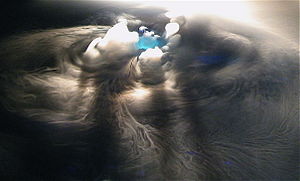
Tøris
Fordampende tøris i vand
Tøris er kuldioxid i fast form, og fremstilles ved ekspandering af den flydende CO₂. Dette foregår ved at lede det væskeformige kuldioxid ud af en tank med et tryk på 50 bar. Herefter vil væsken krystallisere og kan komprimeres til piller, blokke og andre former. Disse kan tjene flere formål såsom nedkøling af levnedsmidler eller rengøring. Tøris overgår direkte til gasform ved sublimation, dvs. uden at væske er en mellemtilstand.